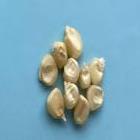
Maize quality: Good